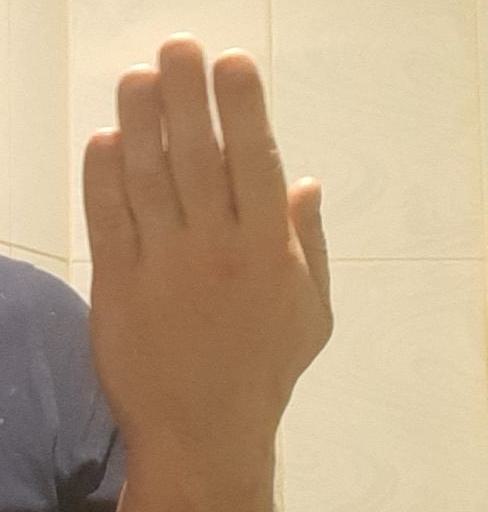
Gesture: stop_inverted